Charles Calmady

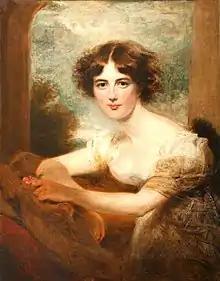
Emily Calmady (1794–1855), portrait by George Henry Harlow

Calmady promoted West of England colonising schemes. During 1839 John George Cooke (1819–1880) heard from Calmady and Sir William Molesworth, 8th Baronet of their interest in a "New Plymouth" project of settlement in New Zealand.